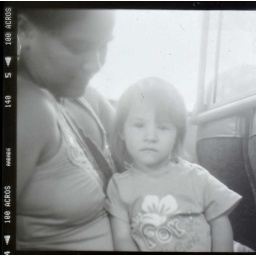
Cute girl in the bus